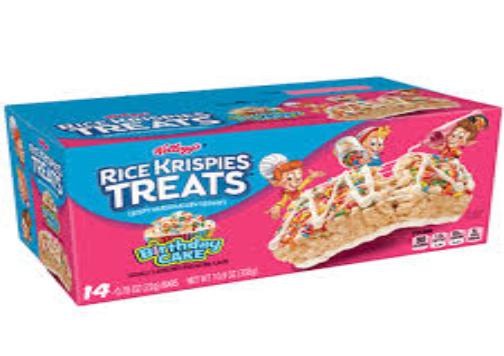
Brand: Berry Krispies
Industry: Food